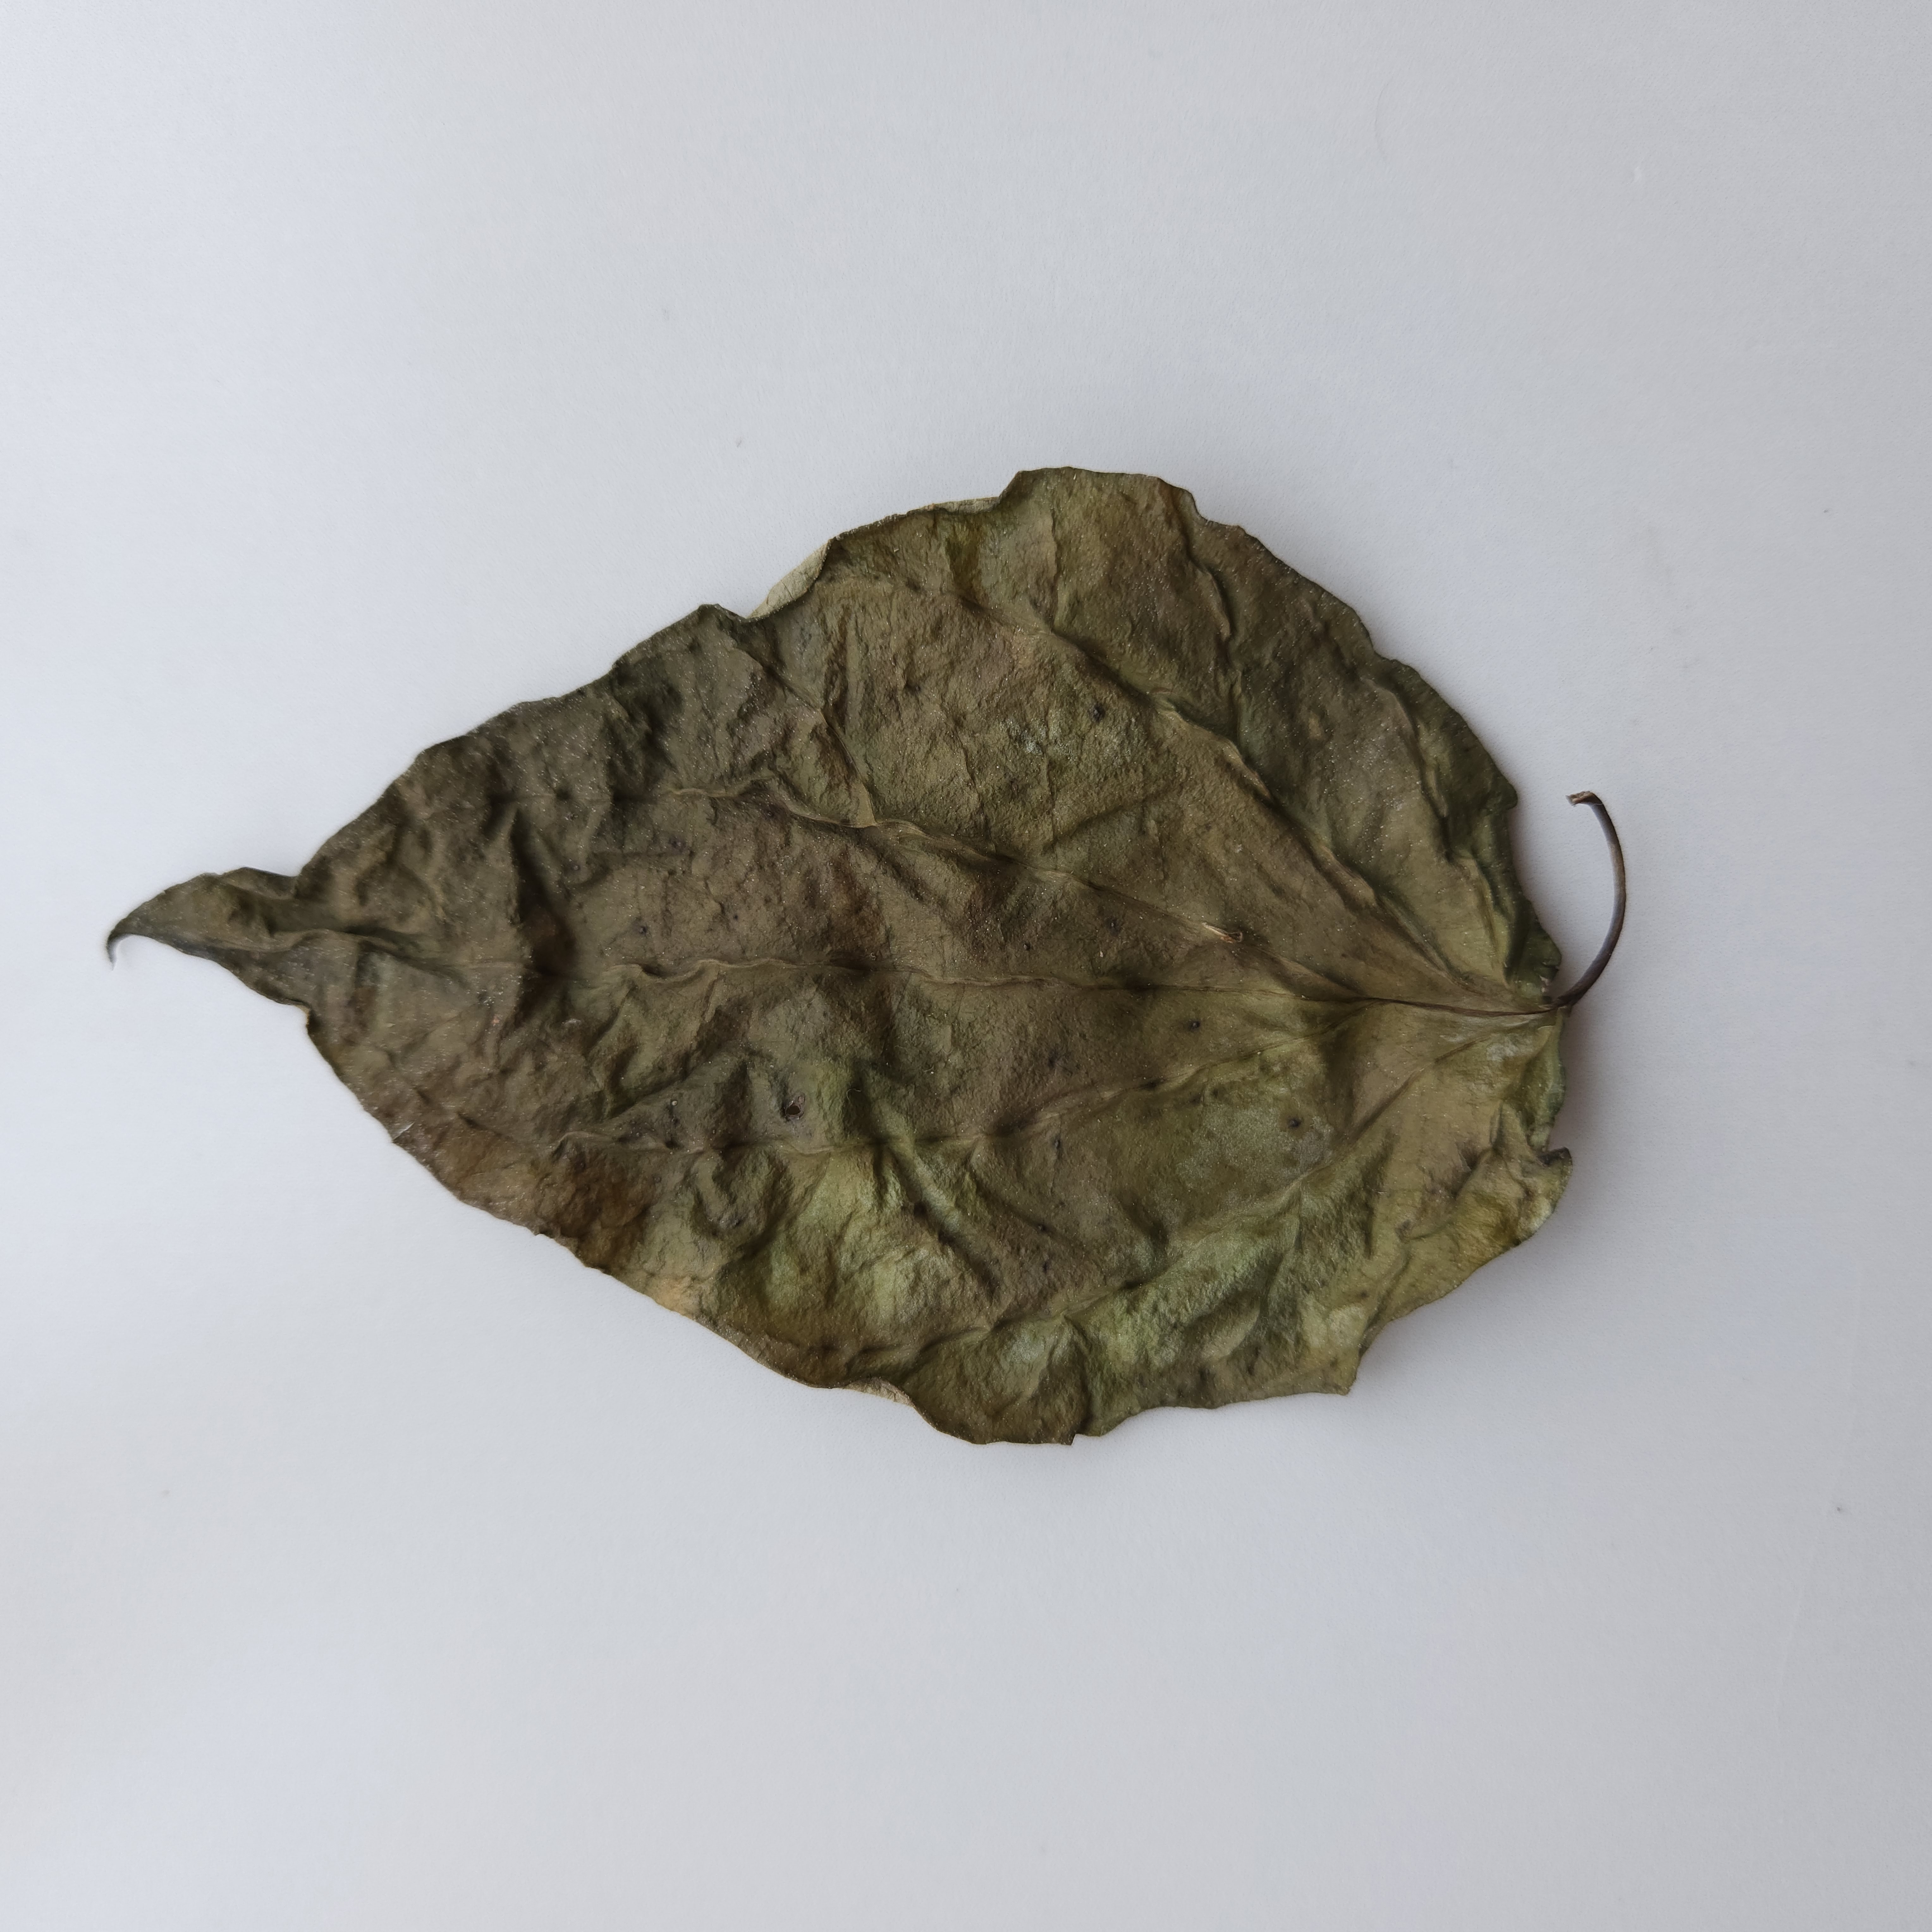
Label: Dried